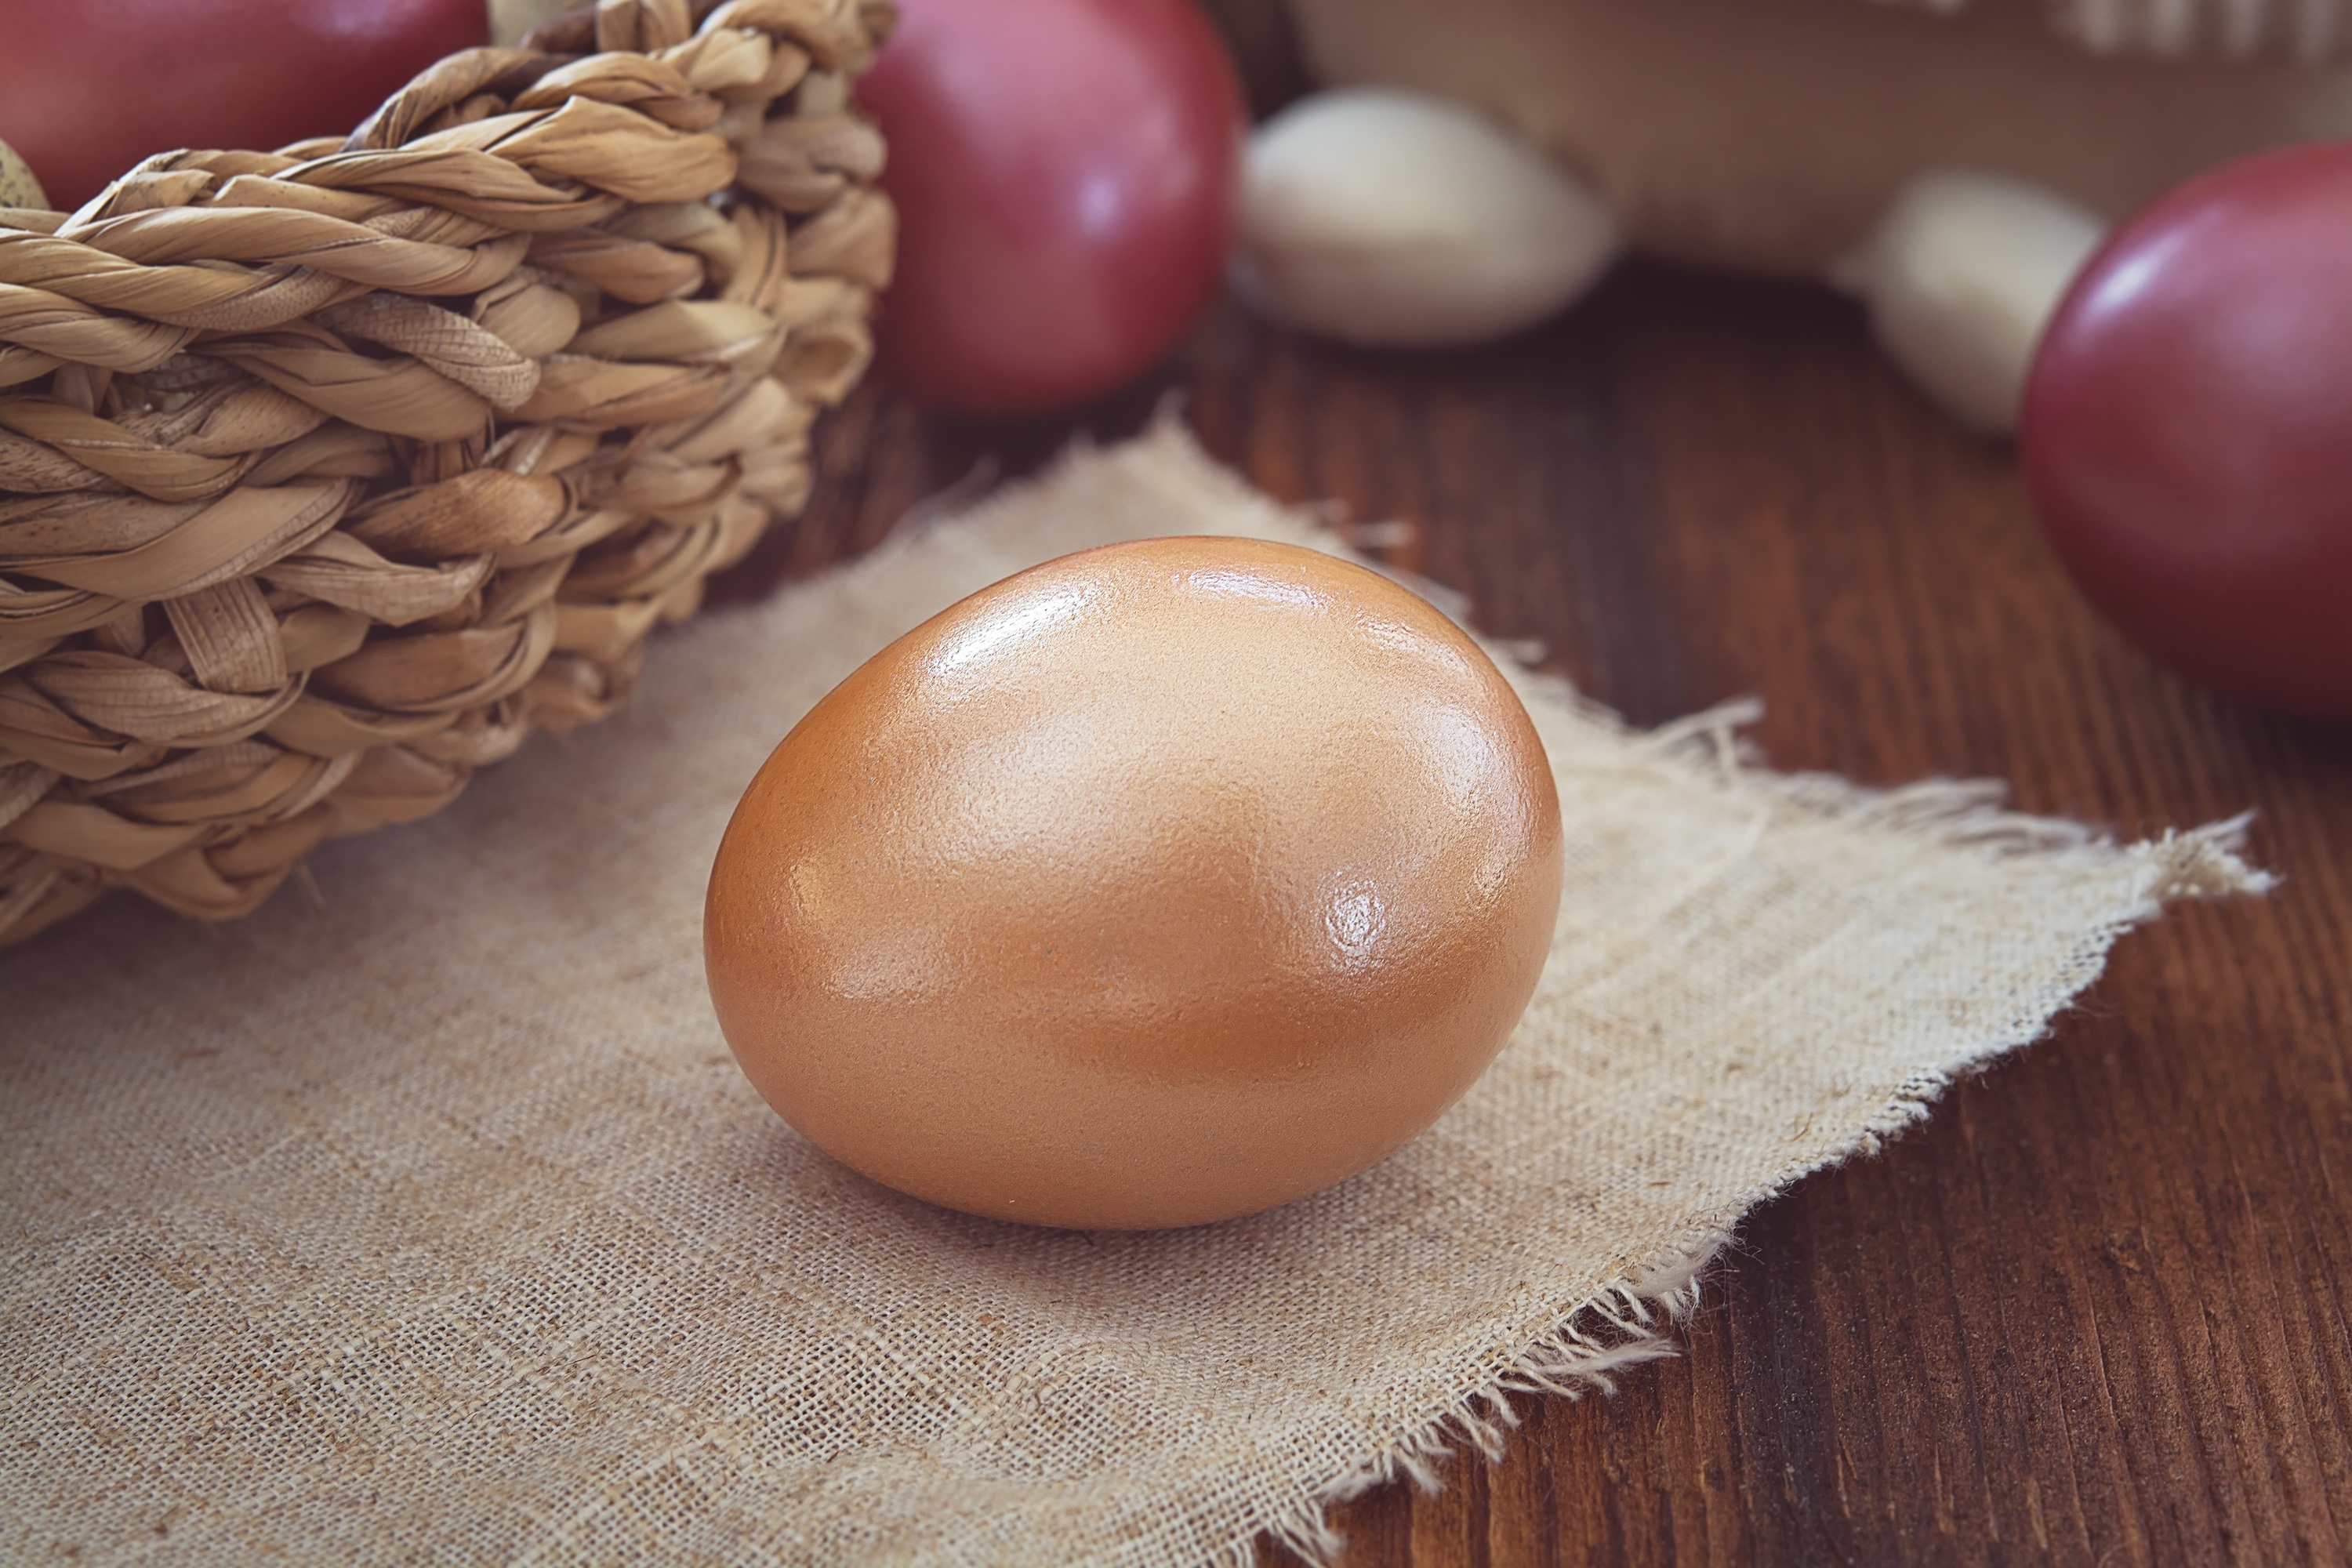
food, produce, colorful, baking, close, egg, easter, custom, colored, customs, flowering plant, easter egg, hen's egg, colored egg, easter time, grass family, land plant